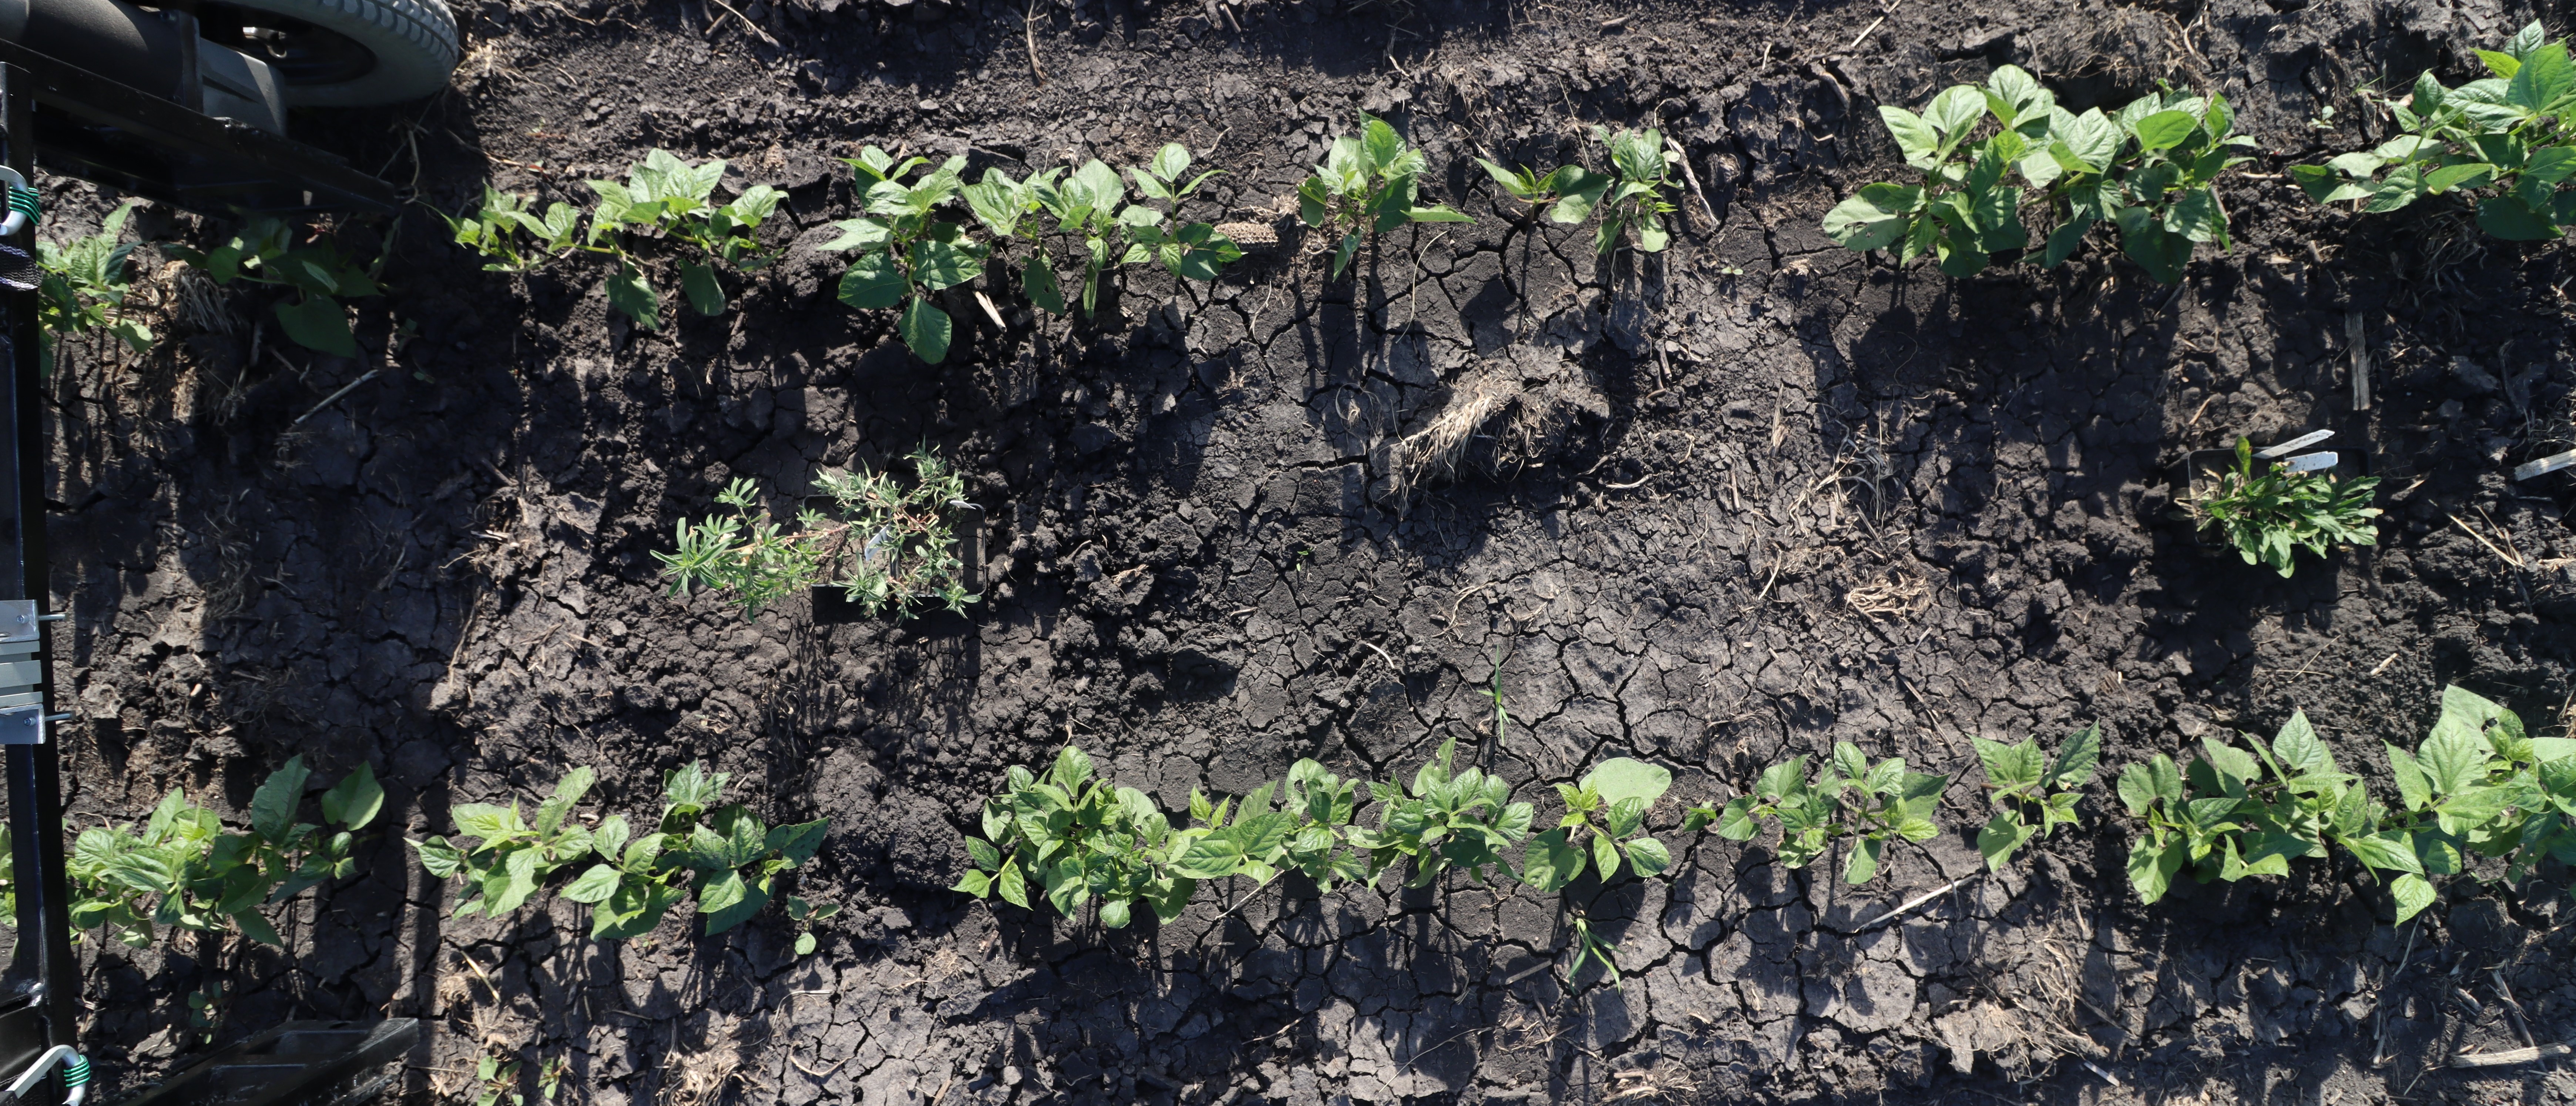
Crop: Black bean
Objects: Kochia, Kochia, Blackbean, Blackbean, Blackbean, Blackbean, Blackbean, Blackbean, Blackbean, Blackbean, Blackbean, Blackbean, Blackbean, Blackbean, Blackbean, Blackbean, Blackbean, Blackbean, Blackbean, Blackbean, Blackbean, Blackbean, Blackbean, Blackbean, Blackbean, Blackbean, Blackbean, Blackbean, Blackbean, Blackbean, Blackbean, Blackbean, Horseweed, Horseweed